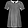
Label: Shirt